James W. C. Pennington

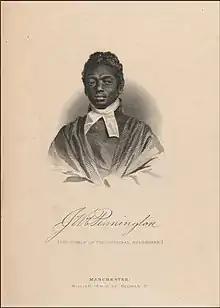
Portrait of James W.C. Pennington (1984)

Pennington happened to be in Scotland when the Fugitive Slave Law of 1850 was passed, which increased the risk to him as a fugitive from the South. It required even law enforcement and officials in such free states as New York to cooperate in the capture and prosecution of fugitive slaves, and was biased in favor of slave catchers and masters. Bounties were offered for slaves' capture and documentation requirements were light, making it easy for slave catchers even to take free persons. Although Pennington was called to New York in 1850 to serve the Shiloh Presbyterian Church, he feared returning while at such risk. Hooker worked with abolitionists in England to raise money to purchase Pennington from Tilghman's estate (the planter had died). Friends of Pennington in Dunse, Berwickshire raised the funds. Hooker briefly took legal "ownership" of Pennington in order to legally manumit him in New York.